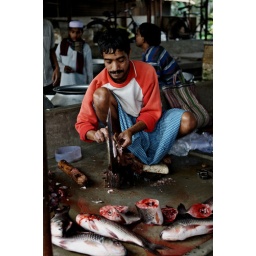
A typical fish market in West Bengal, India